Gympie

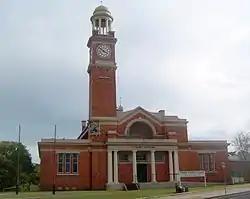
Gympie Court House, 2012

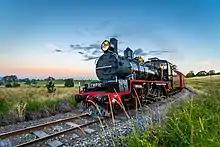
The Mary Valley Rattler C17 Locomotive 967

"Gubbi Gubbi (Kabi Kabi, Cabbee, Carbi, Gabi Gabi)" is an Australian Aboriginal language formerly spoken by the indigenous peoples of the Sunshine Coast Region and Gympie Region, particularly the towns of Caloundra, Noosa Heads, Gympie and extending north towards Maryborough and south to Caboolture"."